Nerariyan CBI

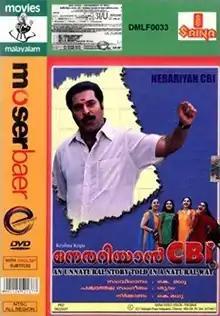
Nerariyan CBI CD cover

Nerariyan CBI is a 2005 Indian Malayalam-language mystery film directed and produced by K. Madhu and written by S. N. Swamy. The fourth installment in the franchise of CBI investigative thrillers, Mammootty reprised the role of Sethurama Iyer, a Central Bureau of Investigation officer, with Mukesh and Jagathy Sreekumar reprising their roles as the associate officers Chacko and Vikram, respectively, and the background score composed by Shyam.